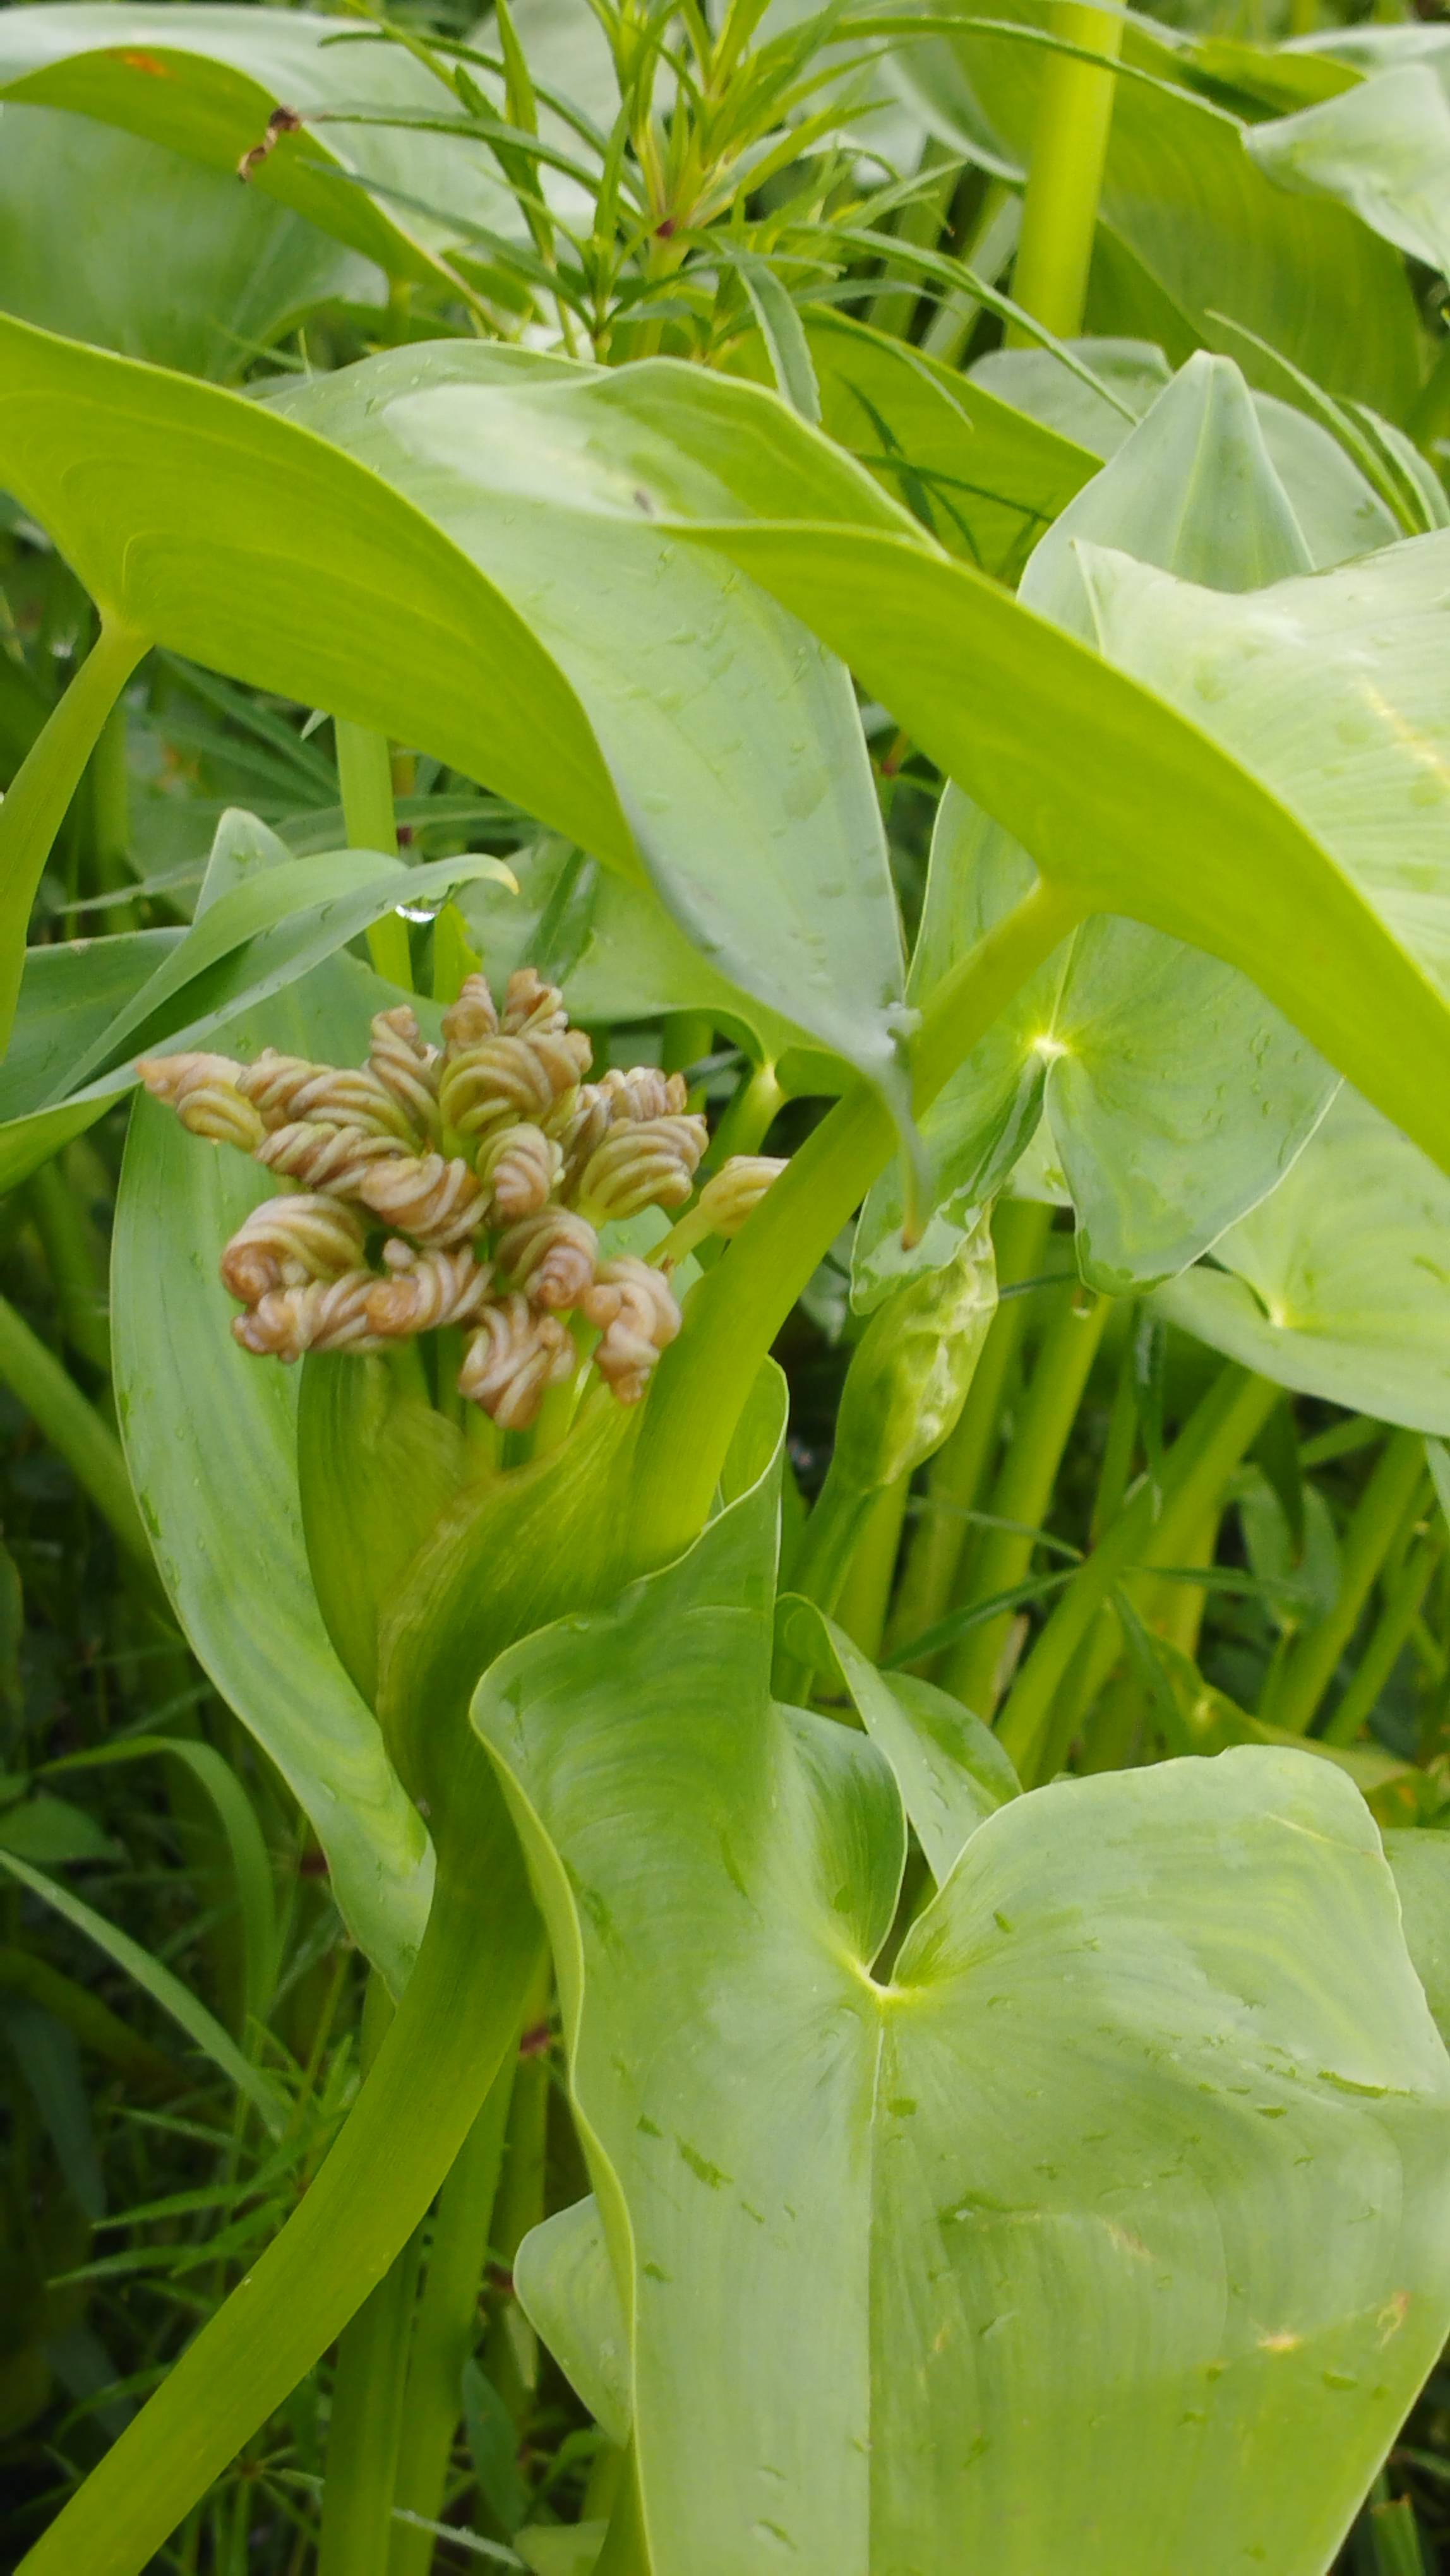
Species: Heartleaf False Pickerelweed (Monochoria korsakowii)